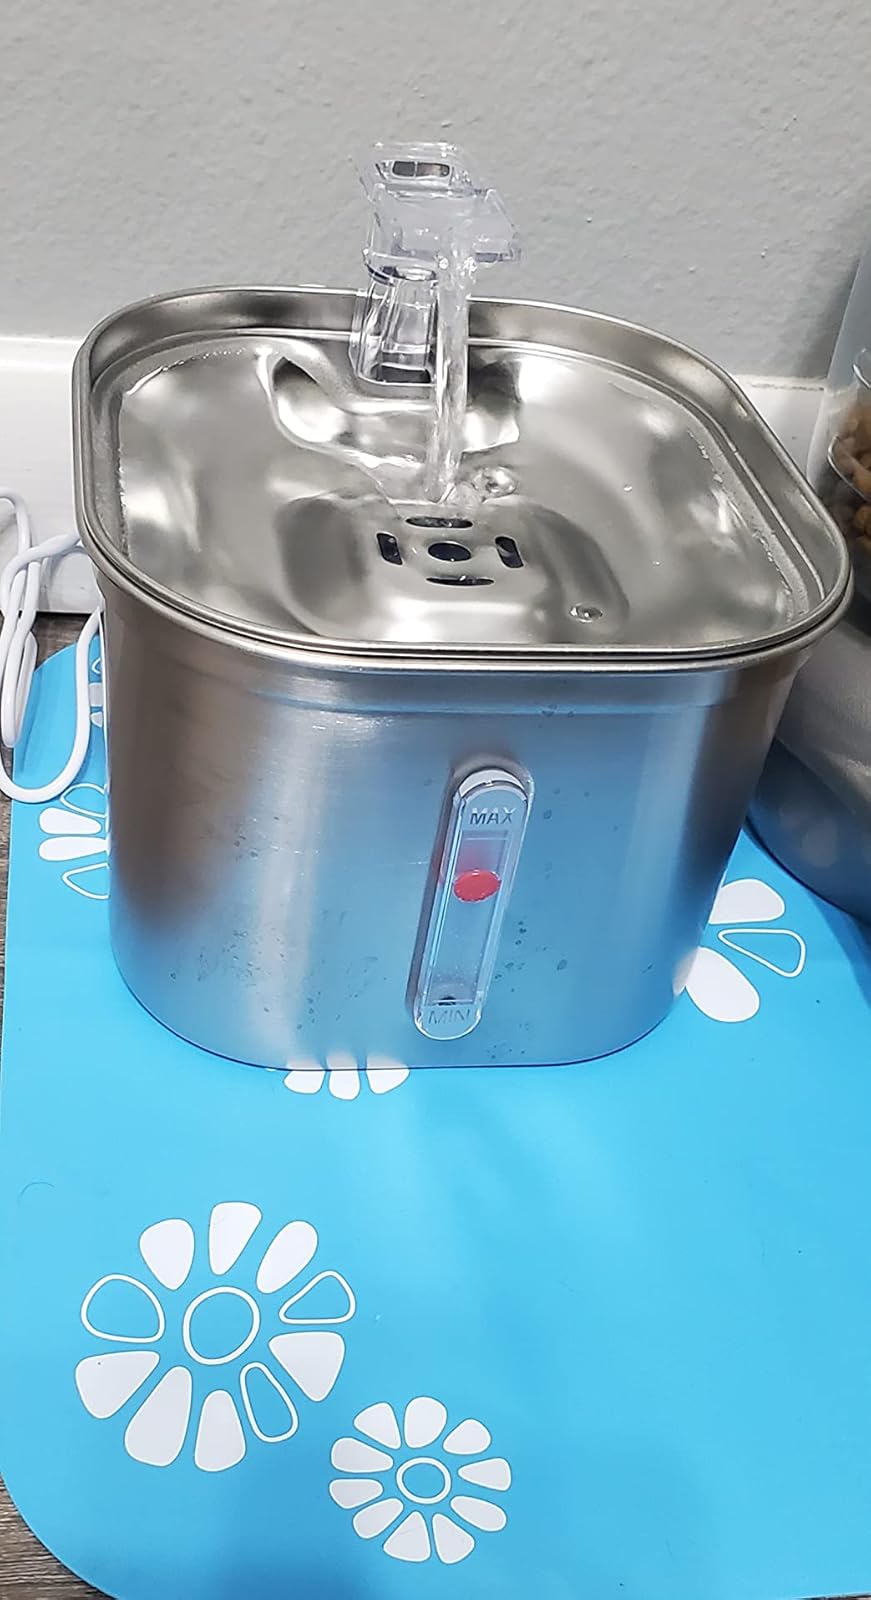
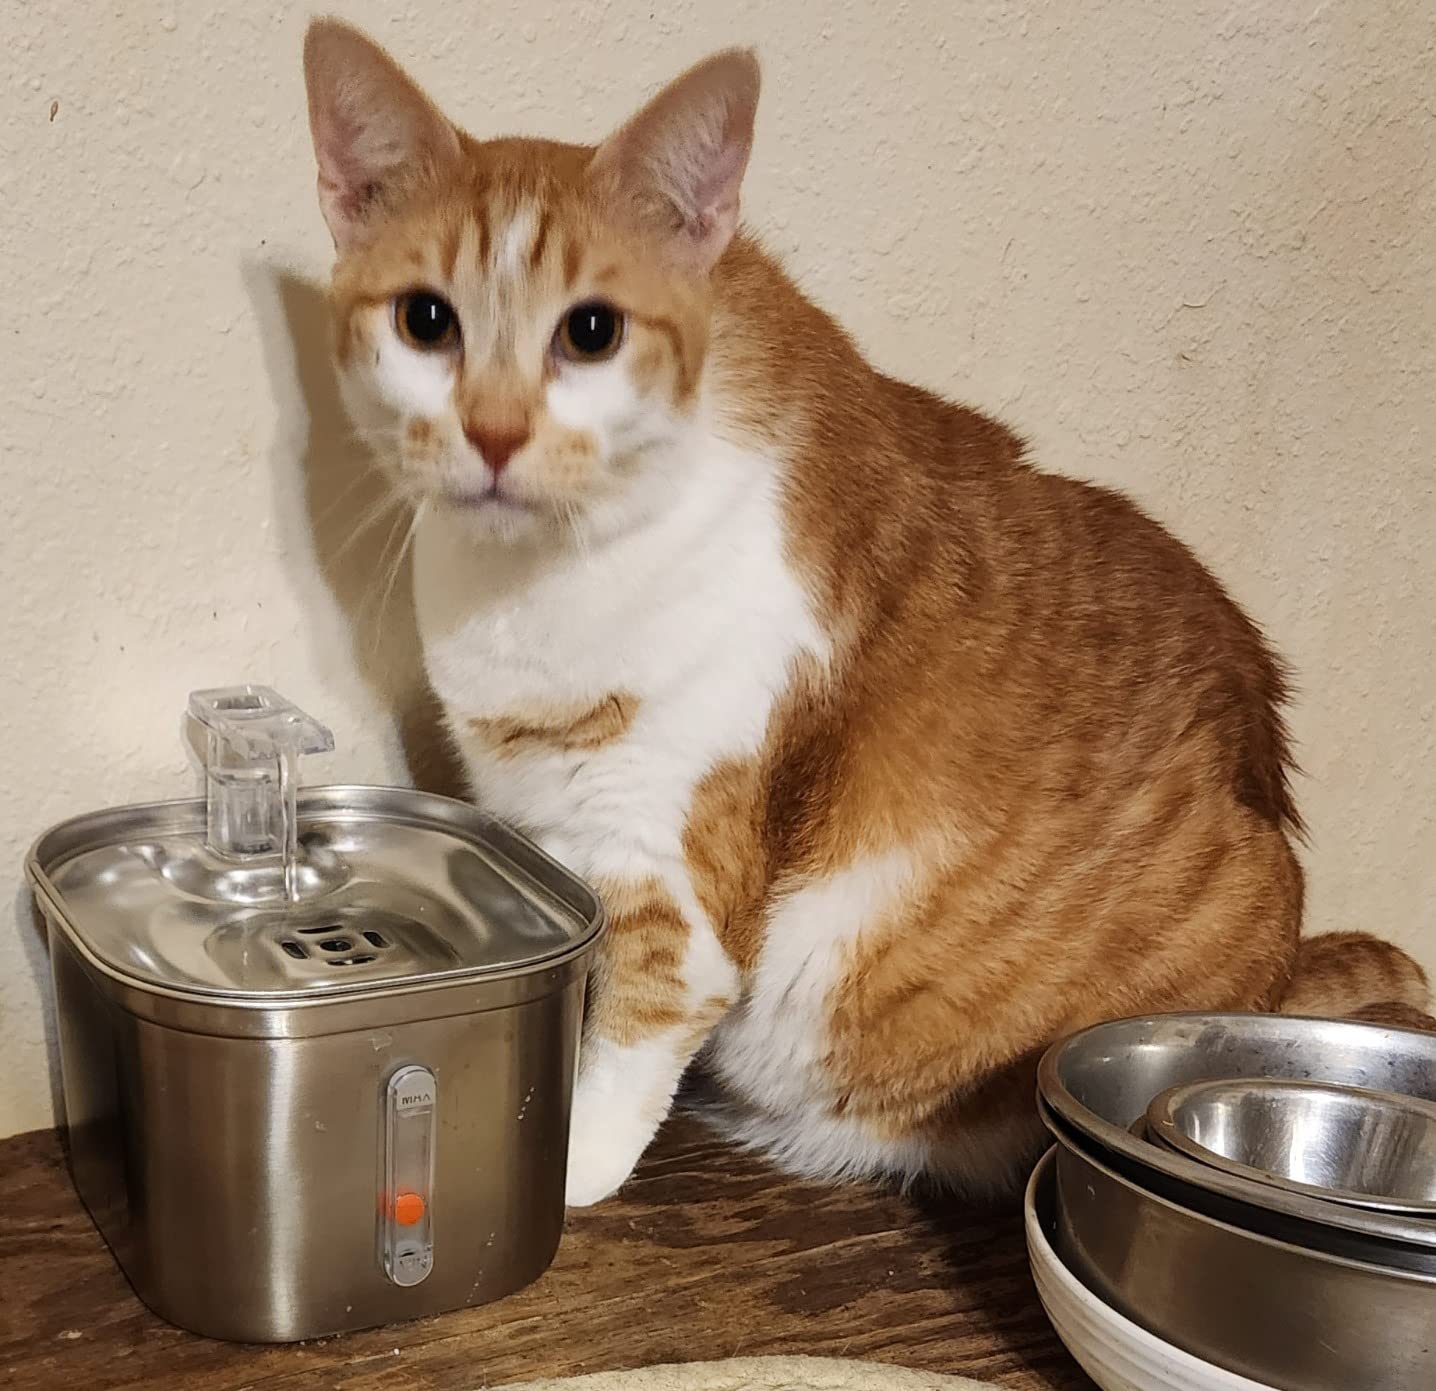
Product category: items_bowl
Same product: yes